Honda CB400T

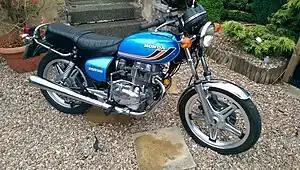
Honda CB250T Dream

The Honda CB400T is a range of motorcycles built by Honda. In the United Kingdom it was known as the Dream, whereas in the United States it was known as the Hawk. A Honda CB250T version was also available in some markets including the UK and Australia for licensing reasons.In Japan, it is also called "Babu(バブ)" because of its unique exhaust sound.